Anthony Roth Costanzo

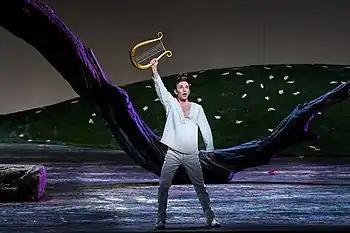
Costanzo as Orfeo in "Orfeo ed Euridice" with Florida Grand Opera

Costanzo has appeared in numerous roles at the Metropolitan Opera. He has appeared as both Ferdinand and Prospero in the world premiere of "The Enchanted Island." He also performed as Prince Orlofsky in a production of "Die Fledermaus" after making his debut as Unulfo in "Rodelinda".